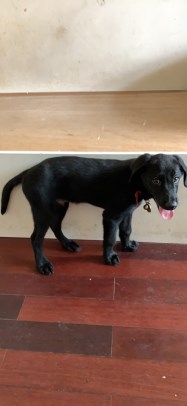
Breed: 3580-n000122-Labrador_retriever